Michael Sturtz

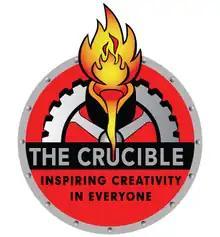
The Crucible is a 501(c)(3) non-profit arts education organization that fosters a collaboration of arts, industry, and community.

In 1999, Sturtz founded The Crucible, a non-profit regional art center in Oakland, CA, where industrial arts are taught in a creative and non-competitive learning environment. Sturtz's goal was to break down barriers to the arts by creating an art school that emphasized non-competitive learning and participation.